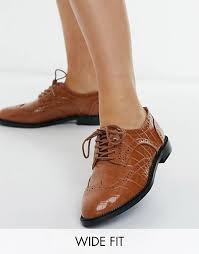
Label: Brogue